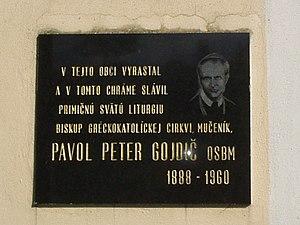
Cigeľka, en ruthène Цигелка, est un village du district de Bardejov, en Slovaquie orientale. La population est composée de Slovaques, Ruthènes et Roms. Il est situé dans la vallée du ruisseau Oľchovec sous de la montagne Busov, près de la frontière slovaquo-polonaise. On y trouve une église catholique byzantine dédiée aux saints Côme et Damien de 1816, relevant de l'Église grecque-catholique ruthène, dans laquelle Pavol-Peter Gojdič, futur évêque de Prešov, a tenu sa première messe.